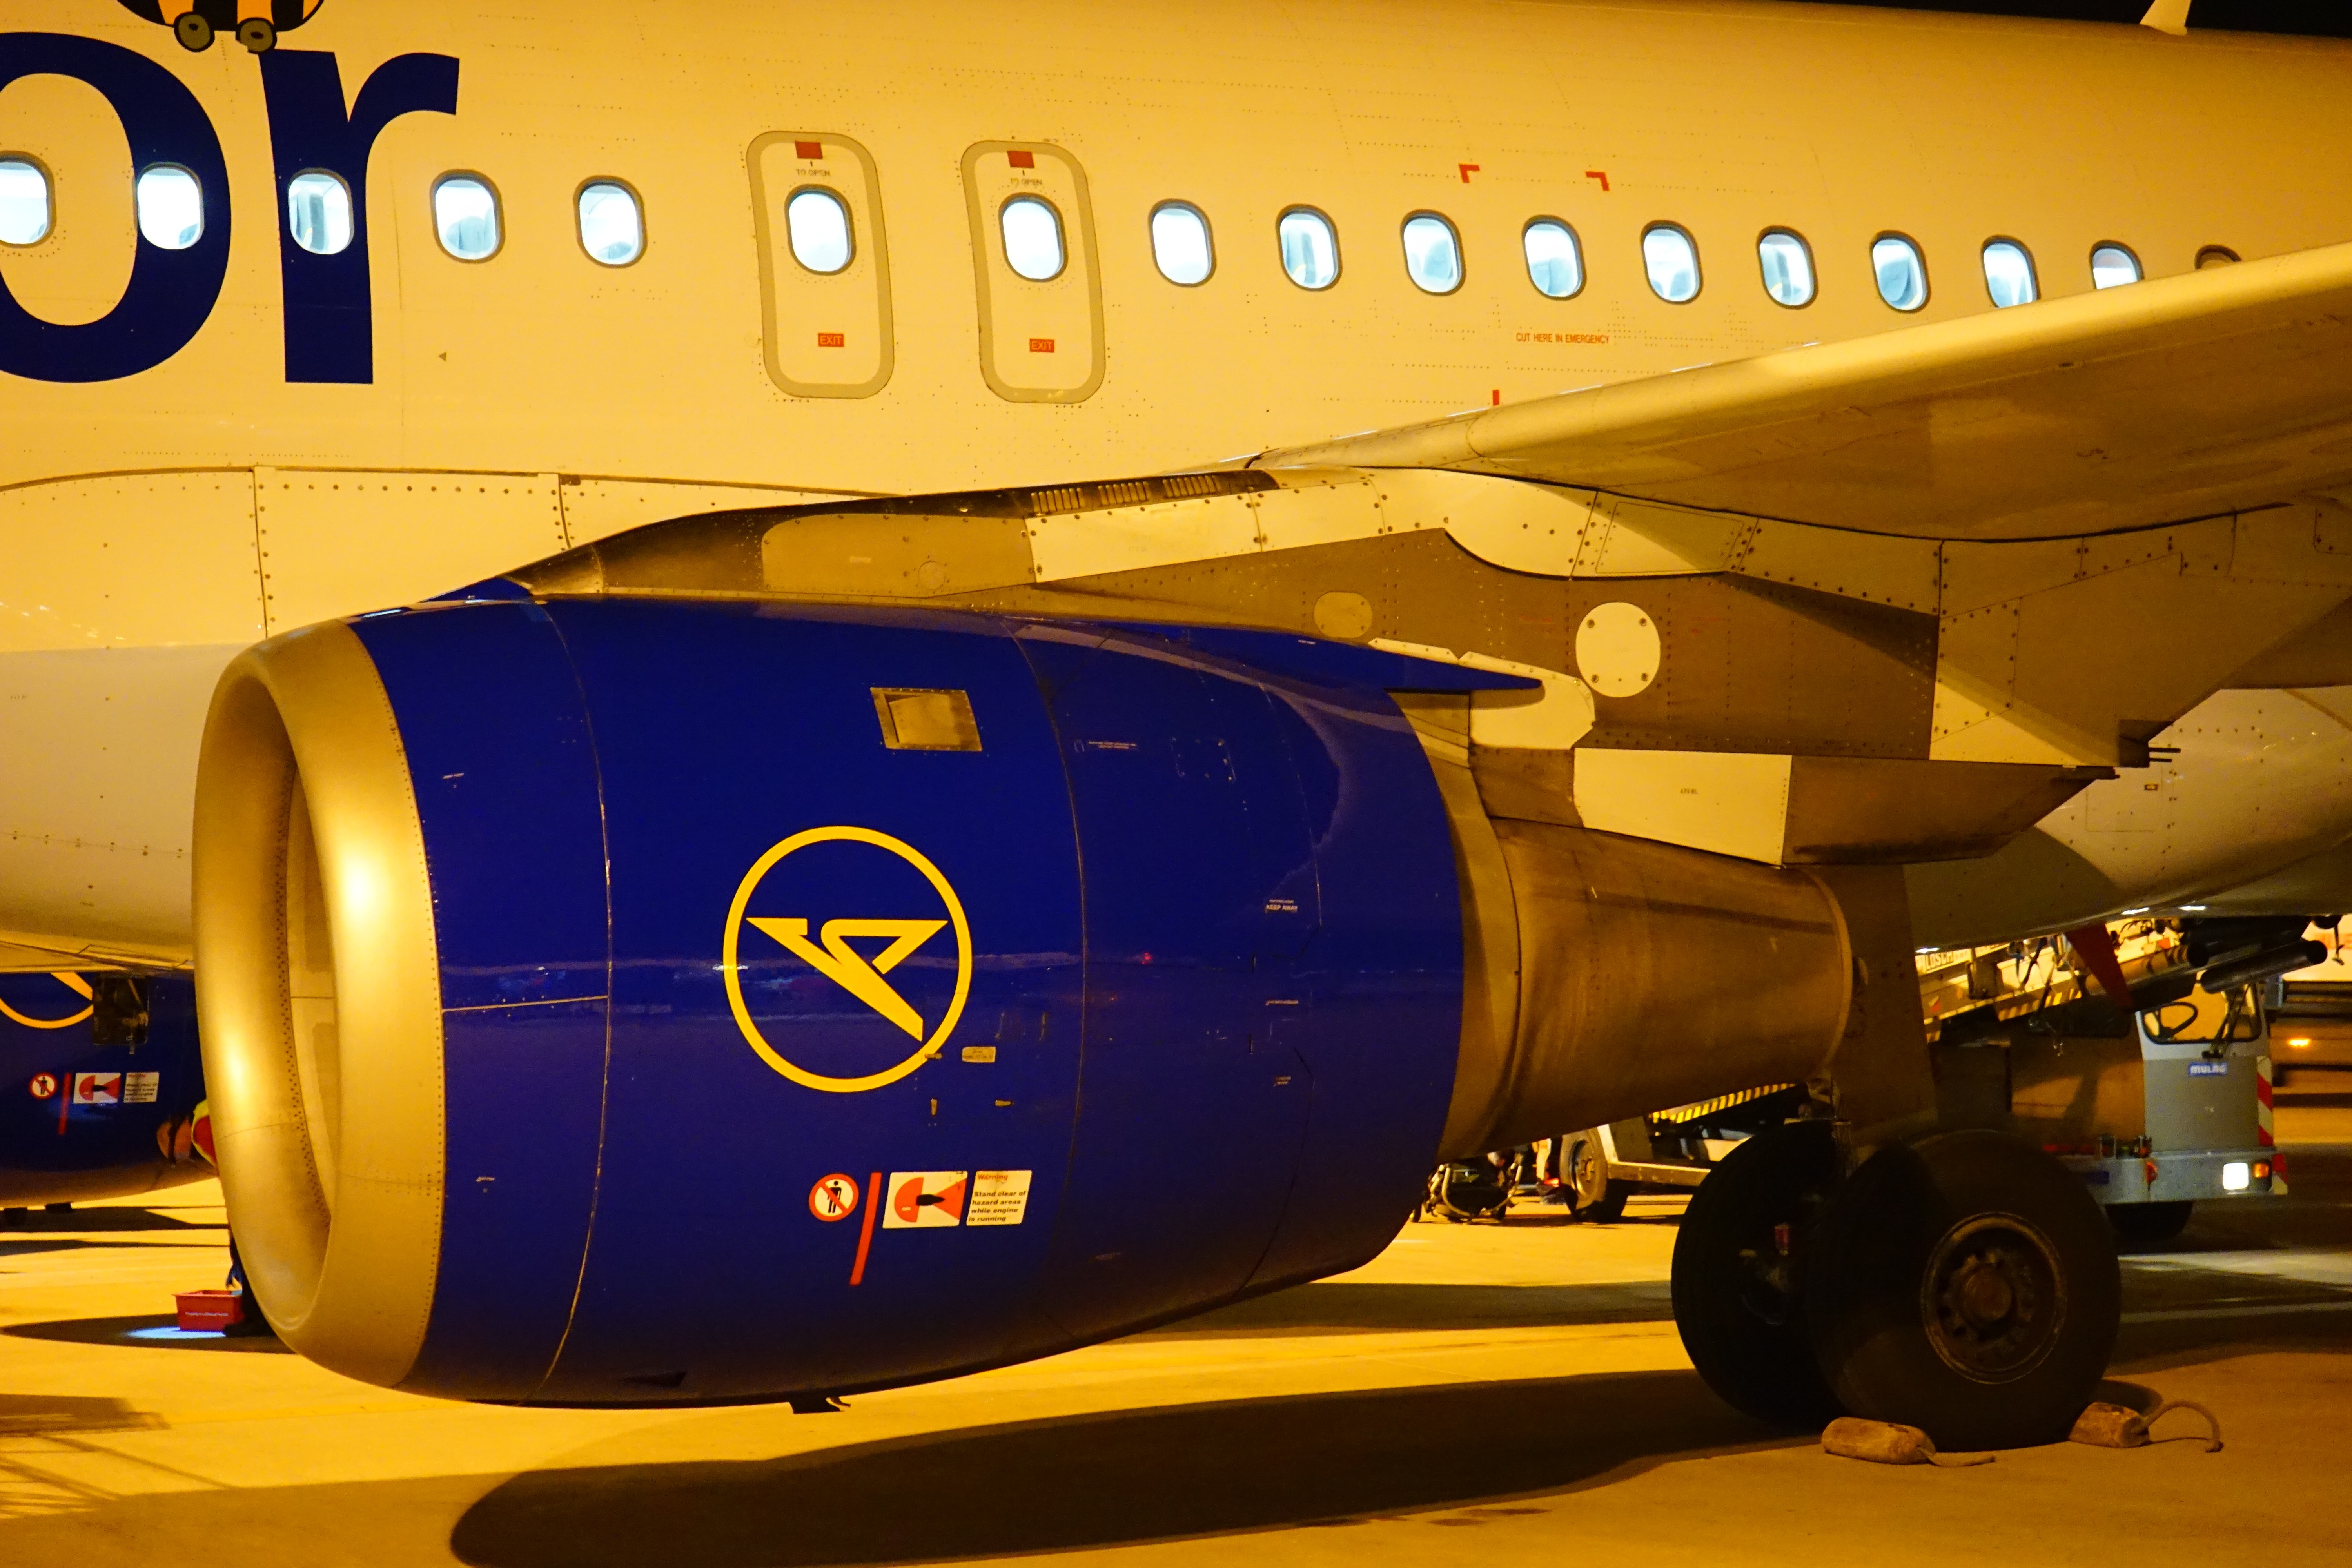
airport, airplane, aircraft, vehicle, airline, symbol, aviation, flight, turbine, logo, airliner, engine, jet engine, condor, passenger aircraft, nozzle, air force, travel plane, military aircraft, atmosphere of earth, aerospace engineering, aircraft engine